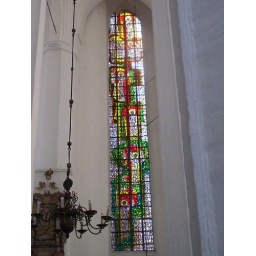
another window in the big church in Gdansk